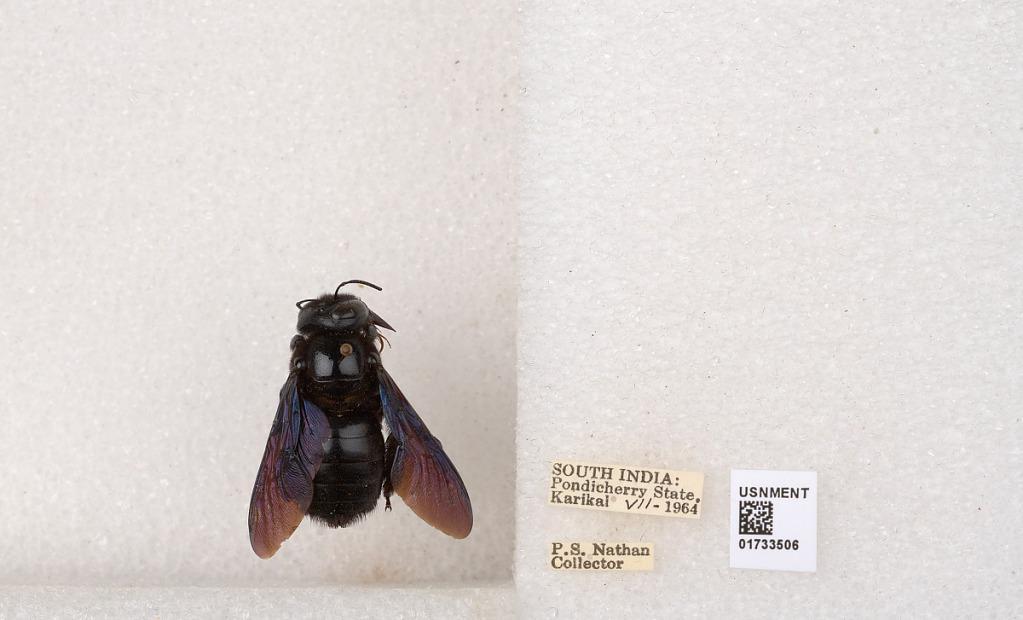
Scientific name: Xylocopa (Ctenoxylocopa) fenestrata (Fabricius)
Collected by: P. Nathan
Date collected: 1964-7-1
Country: India
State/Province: Puducherry
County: Karaikal
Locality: Karikal